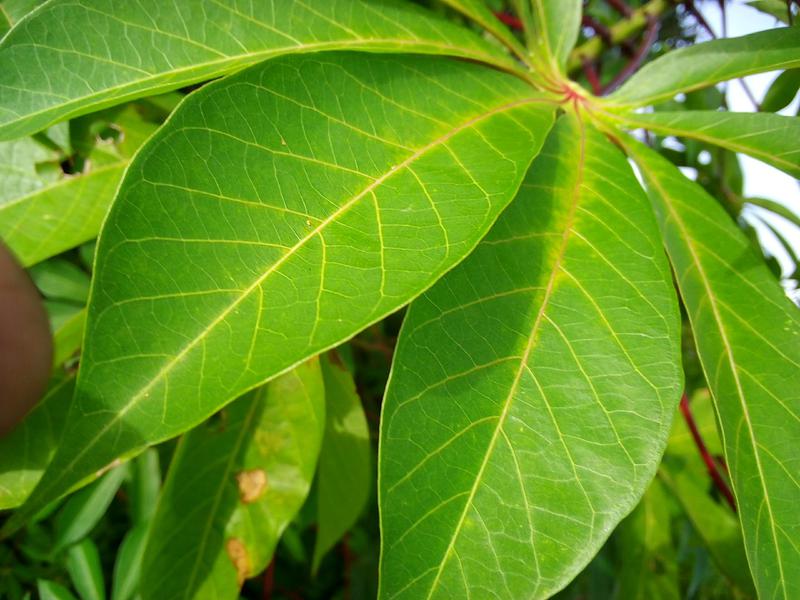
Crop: cassava
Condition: bacterial_blight